Svalinn

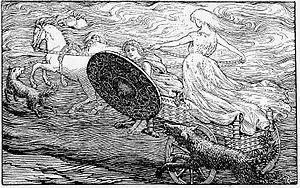
"The Chariot of the Sun" by W. G. Collingwood

Svalinn is a legendary shield in Nordic mythology which stands in front of Sun, protecting the world from her heat. It has been suggested to be part of a continuous tradition of solar imagery dating back to the Nordic Bronze Age.